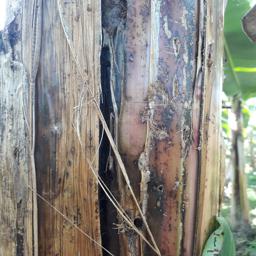
Label: PSEUDOSTEM WEEVIL